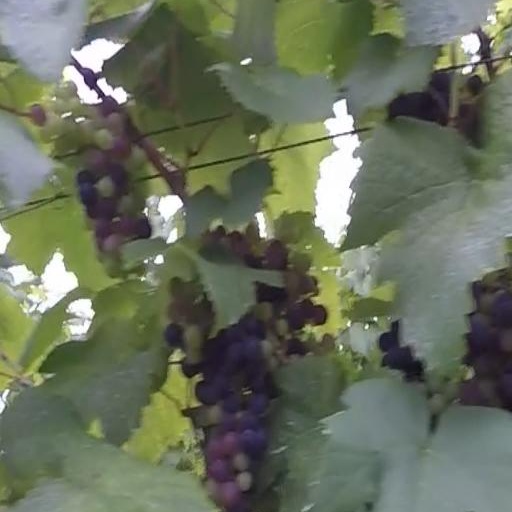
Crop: grape